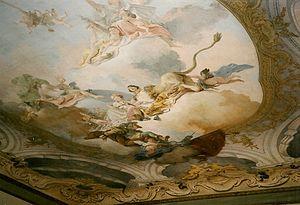
Giovanni Scajario est un peintre vénitien suiveur du style de Giambattista Tiepolo. Il réalisa quelques fresques à Venise et dans la région de Bassano.